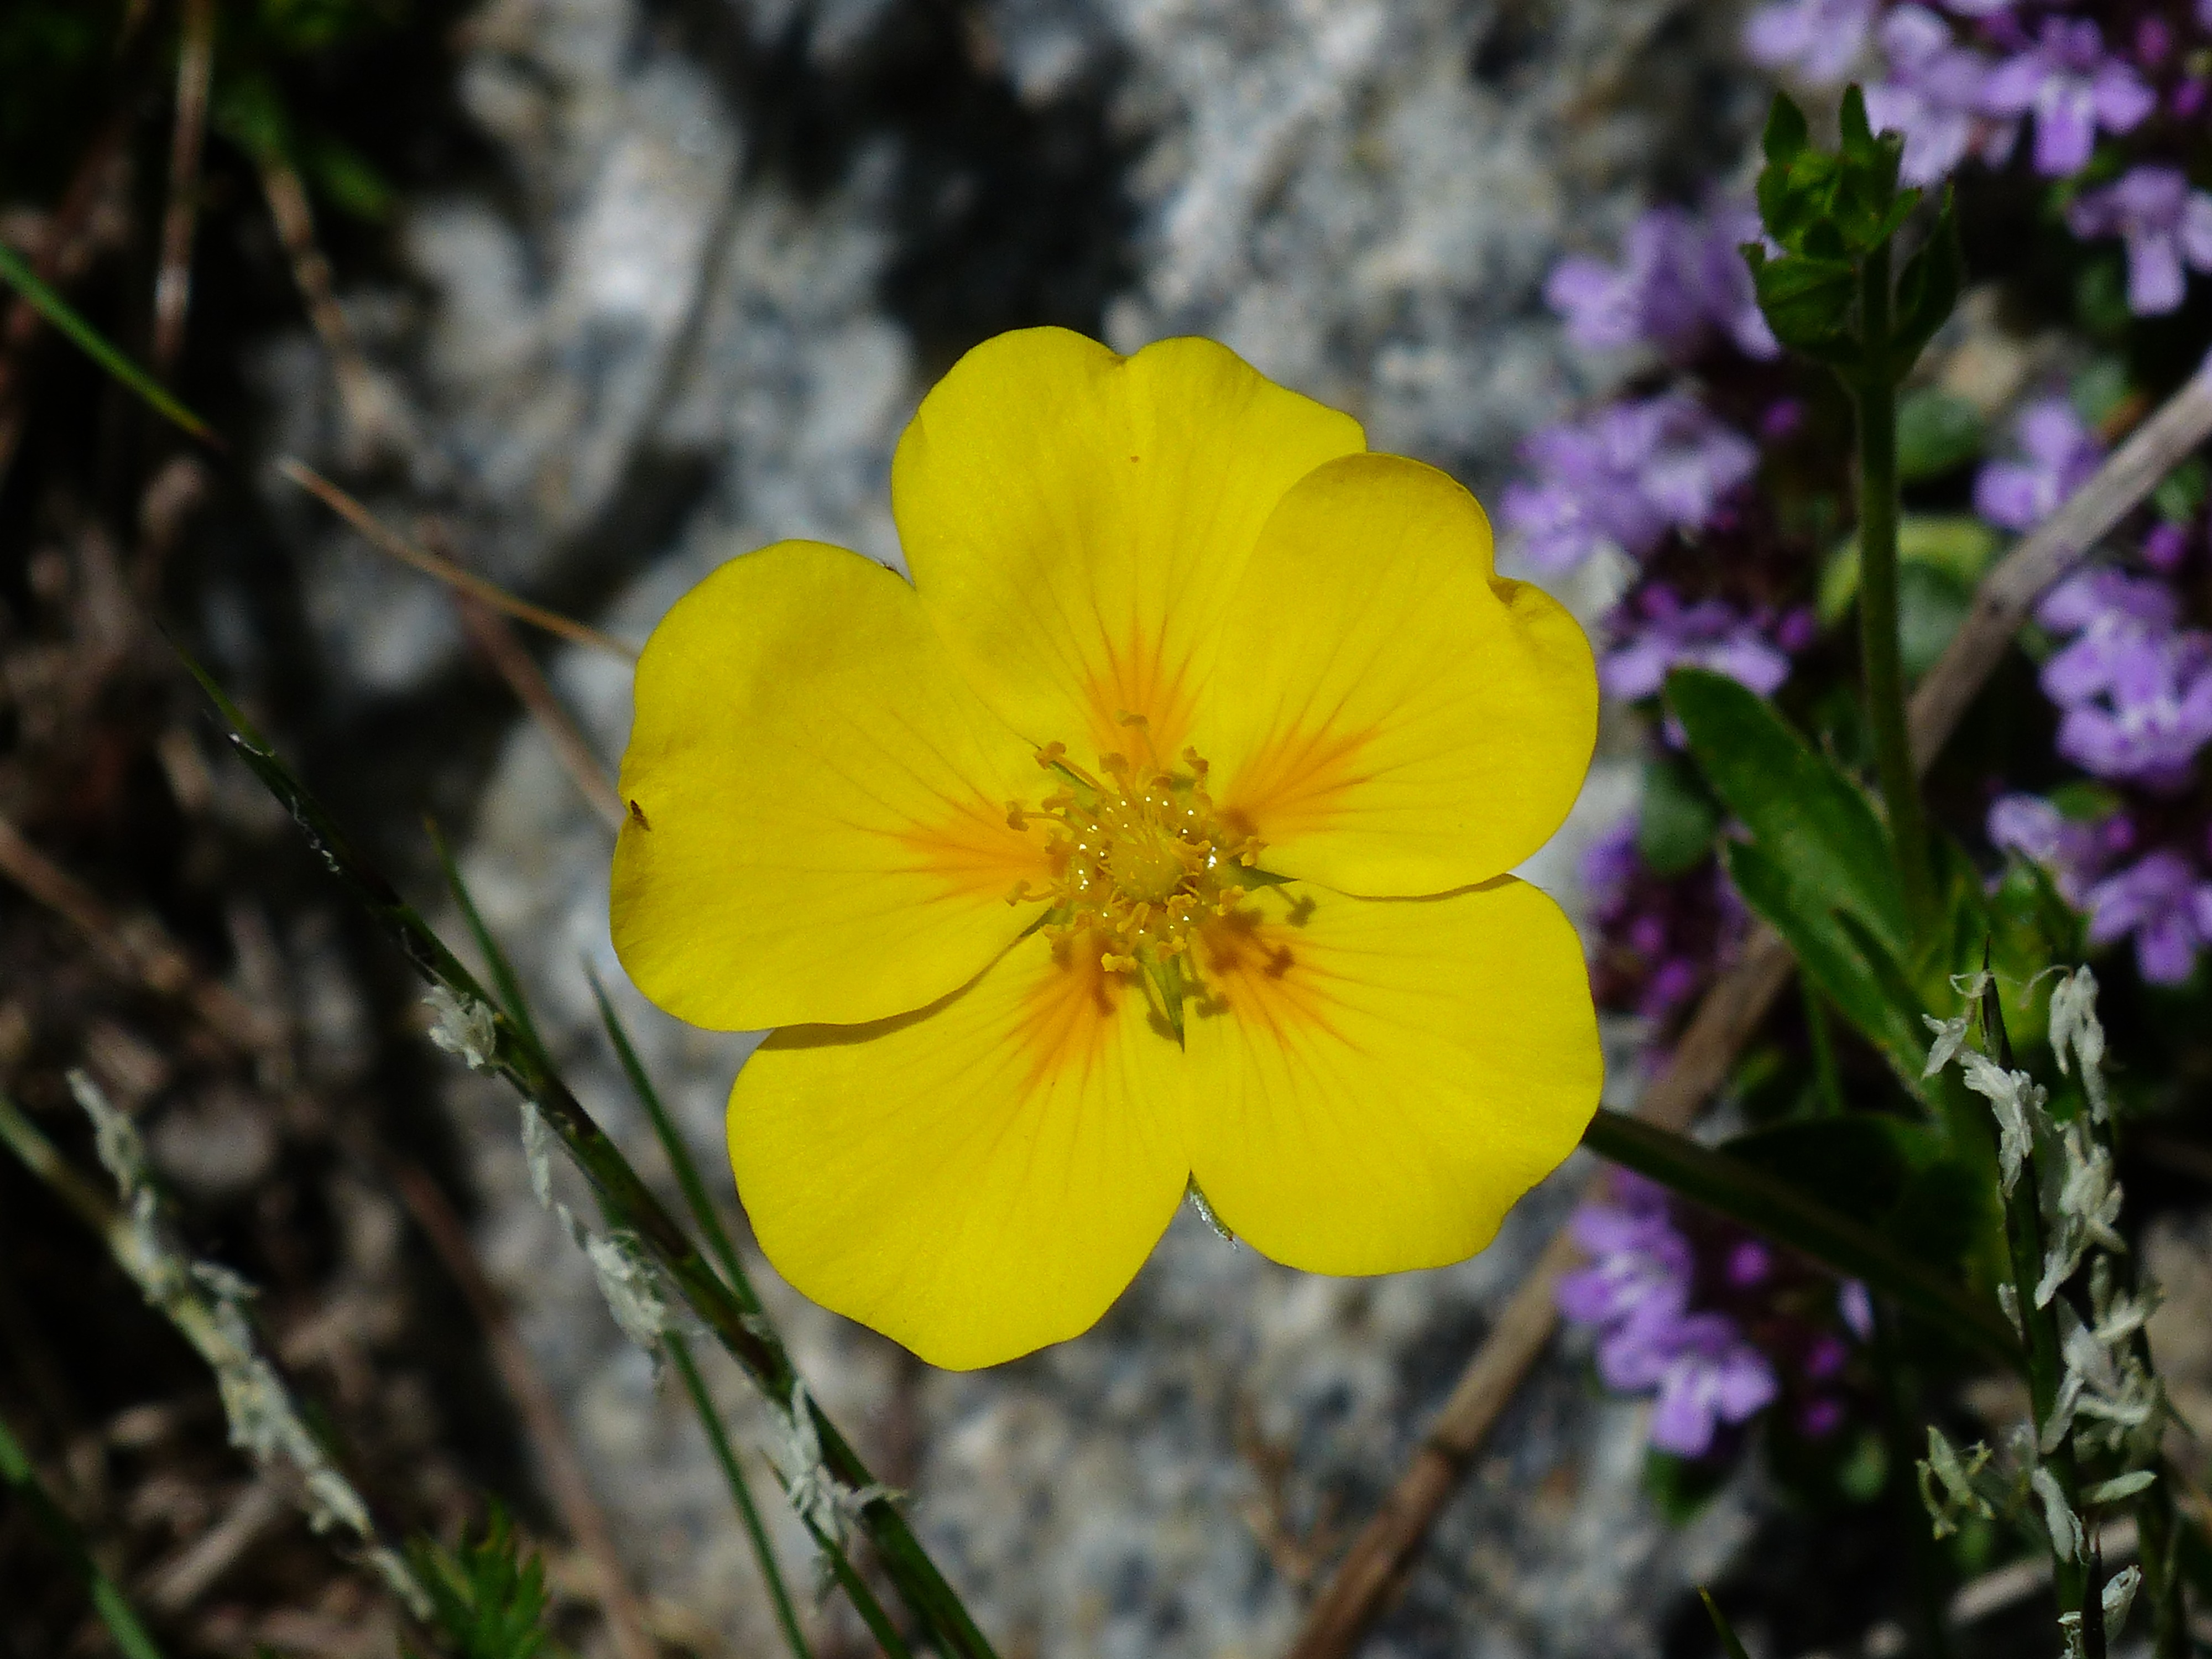
nature, blossom, plant, flower, petal, bloom, brown, botany, yellow, flora, wildflower, helianthemum, macro photography, flowering plant, alpine flower, alpine plant, annual plant, land plant, rock rose plant, cistaceae, alps brown, helianthemum alpestre